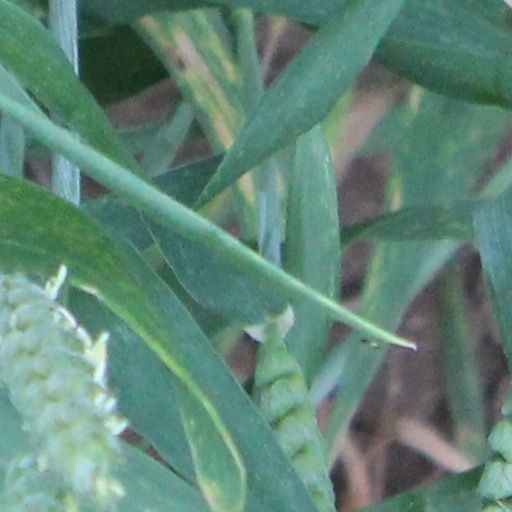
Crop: wheat